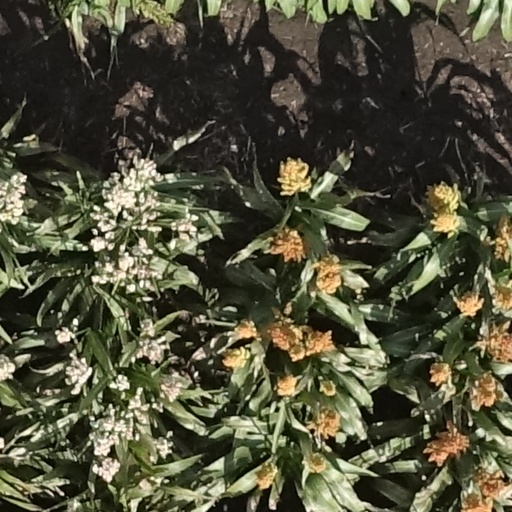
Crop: sorghum